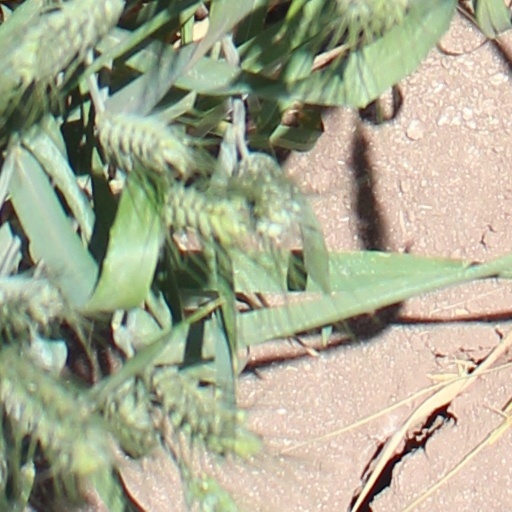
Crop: wheat